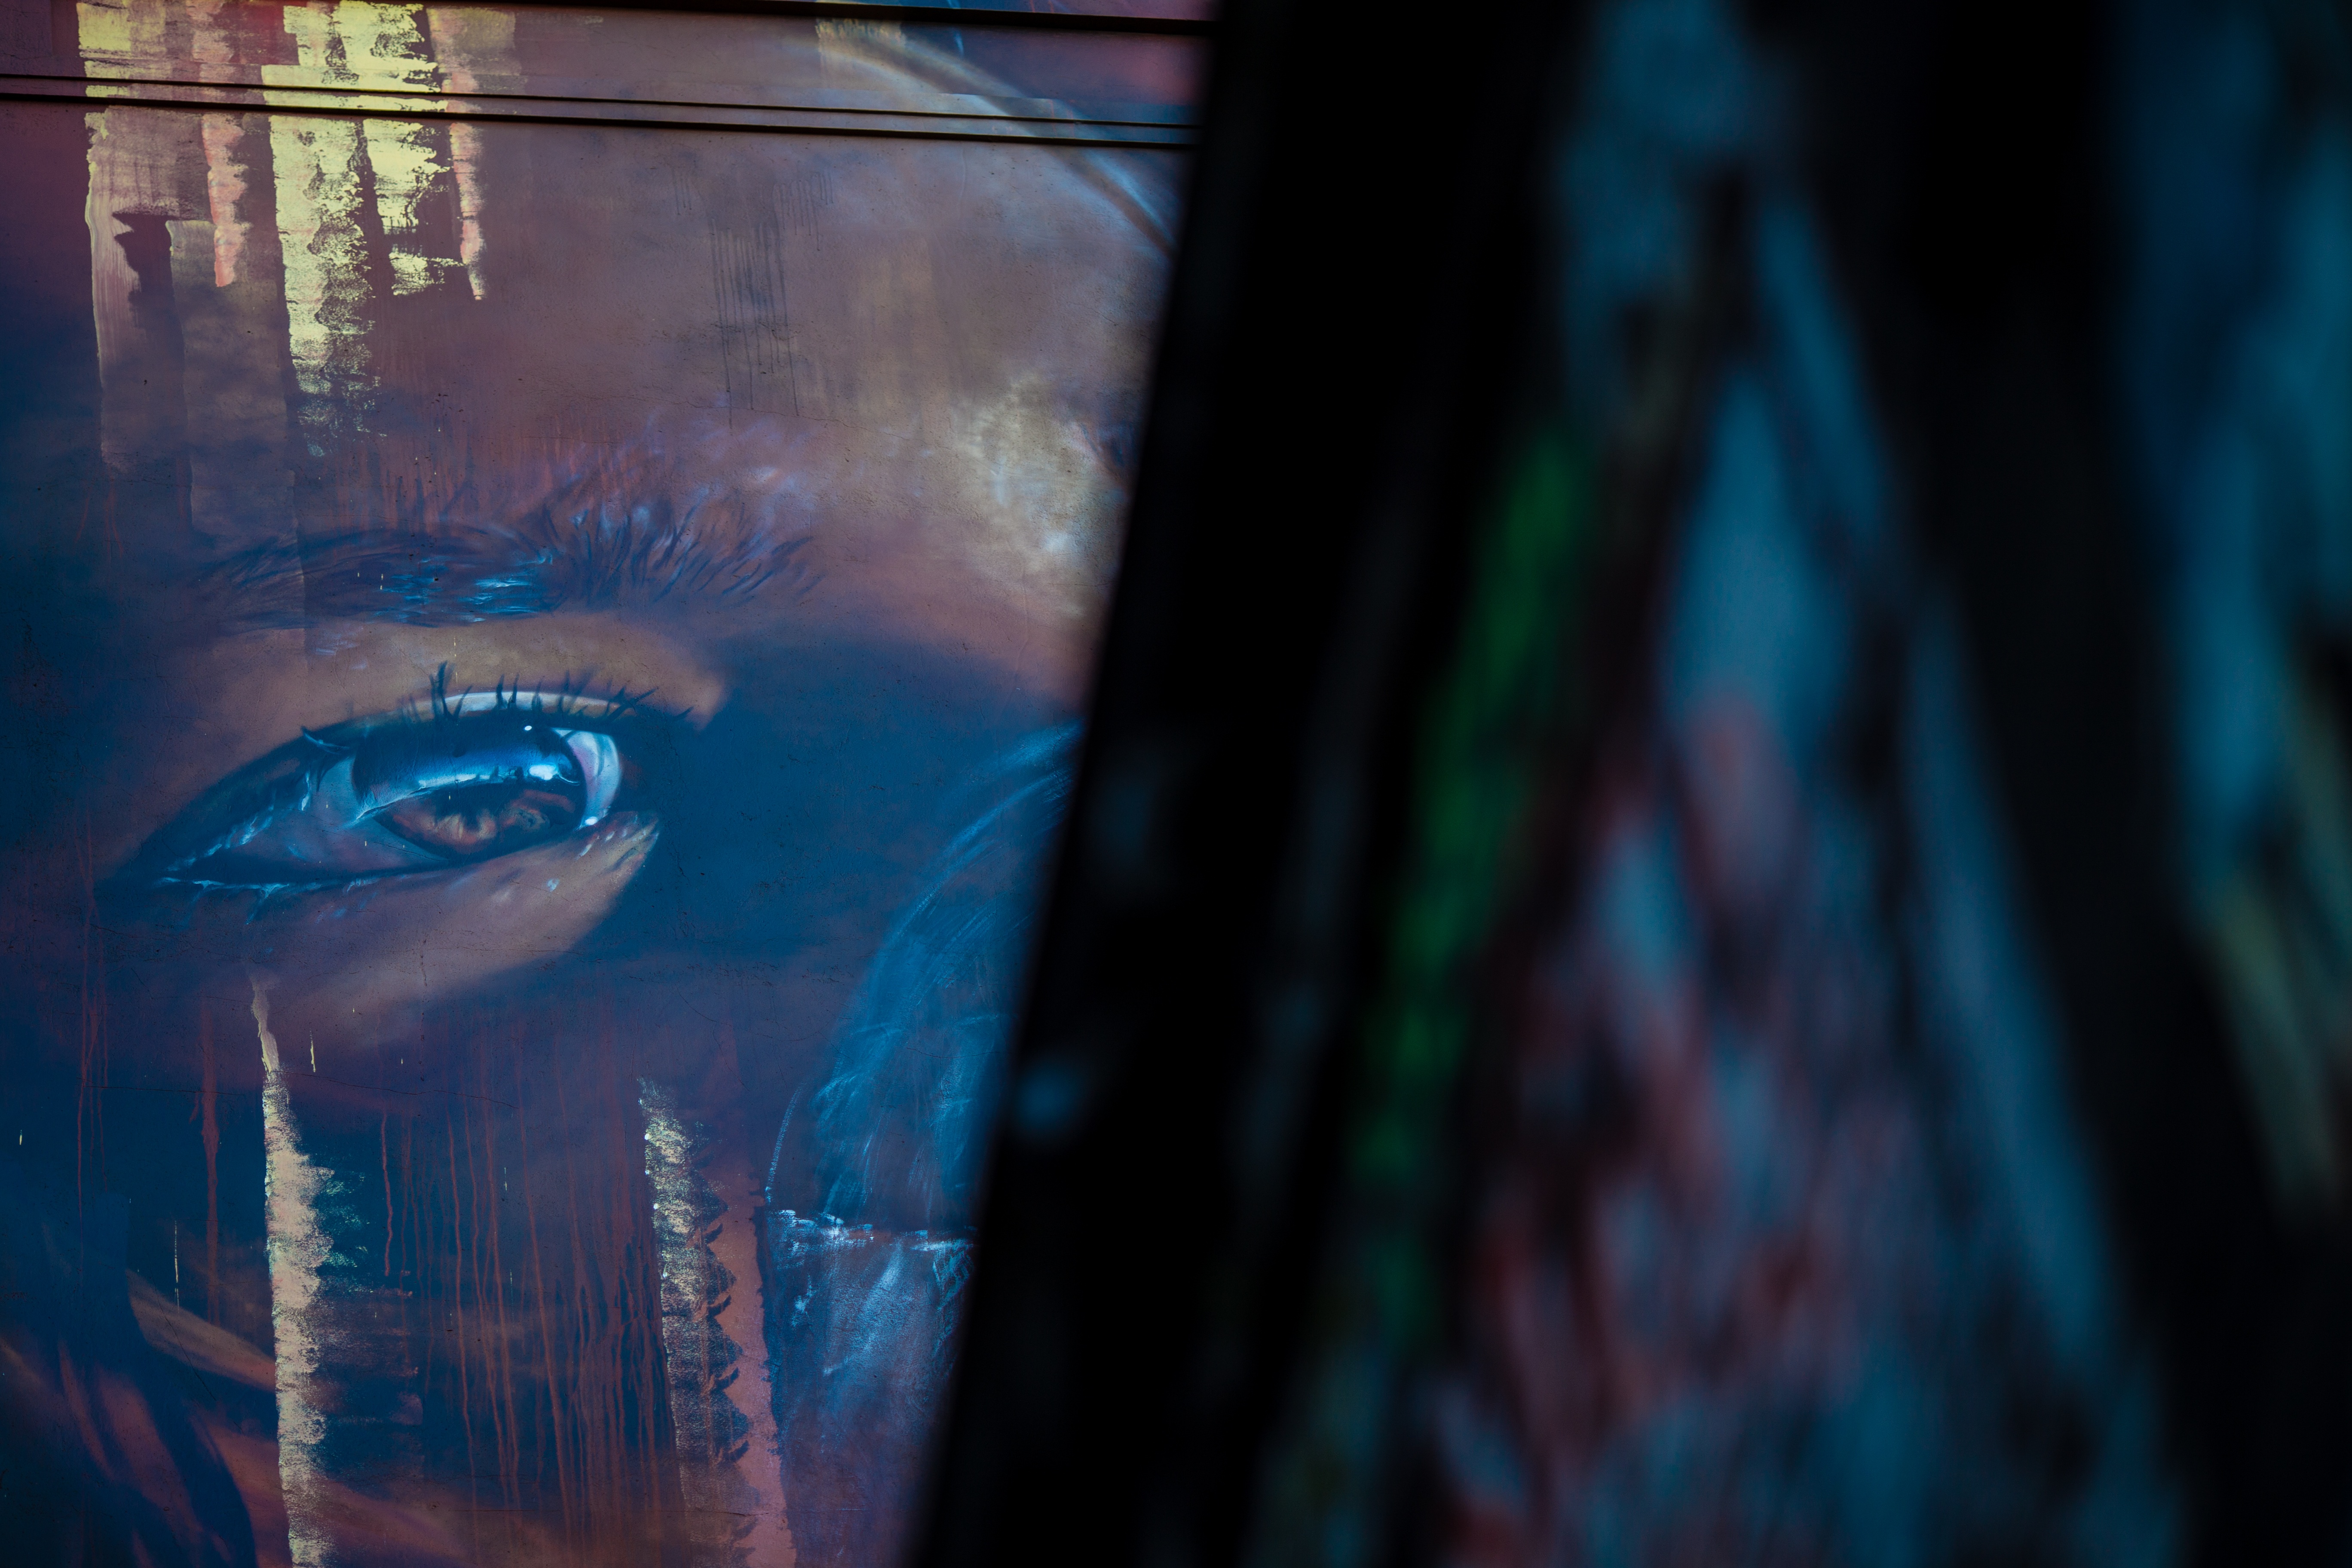
light, night, photography, sunlight, glass, reflection, color, darkness, blue, close up, macro photography